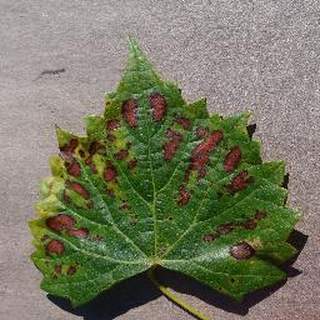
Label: grape_esca_black_measles